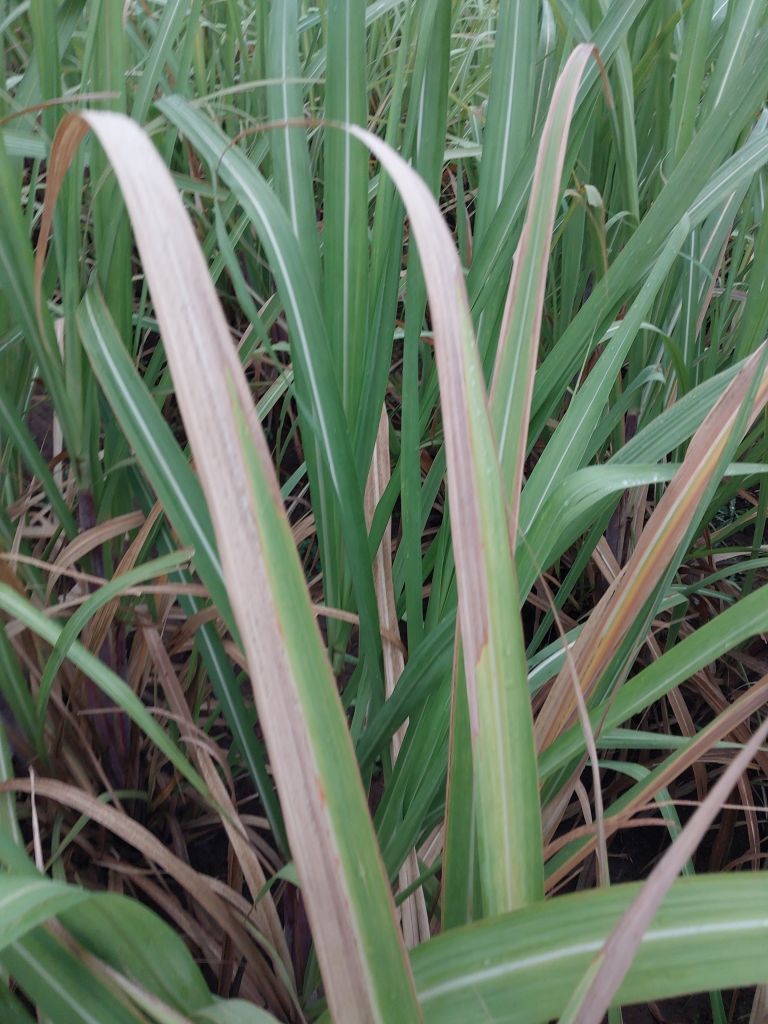
Label: Banded Chlorosis